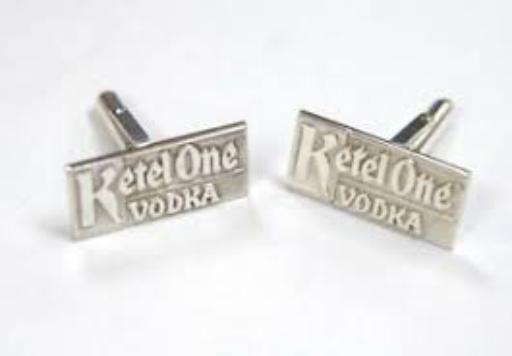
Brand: Ketel One
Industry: Food